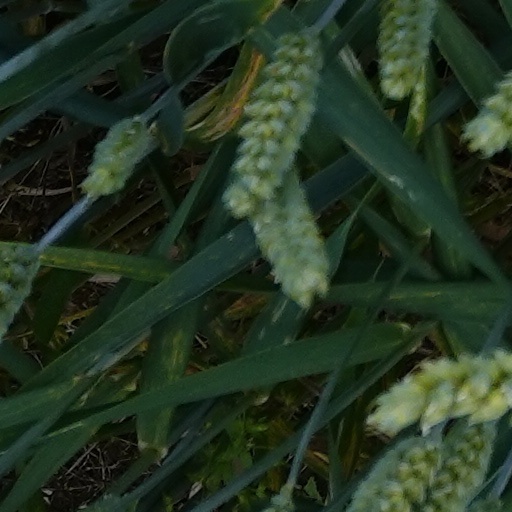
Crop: wheat